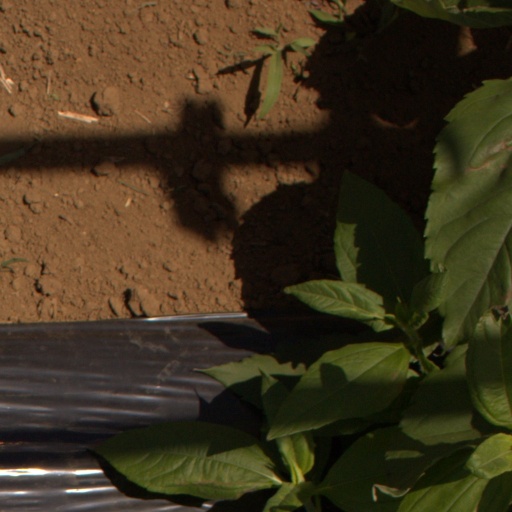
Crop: Jerusalem artichoke